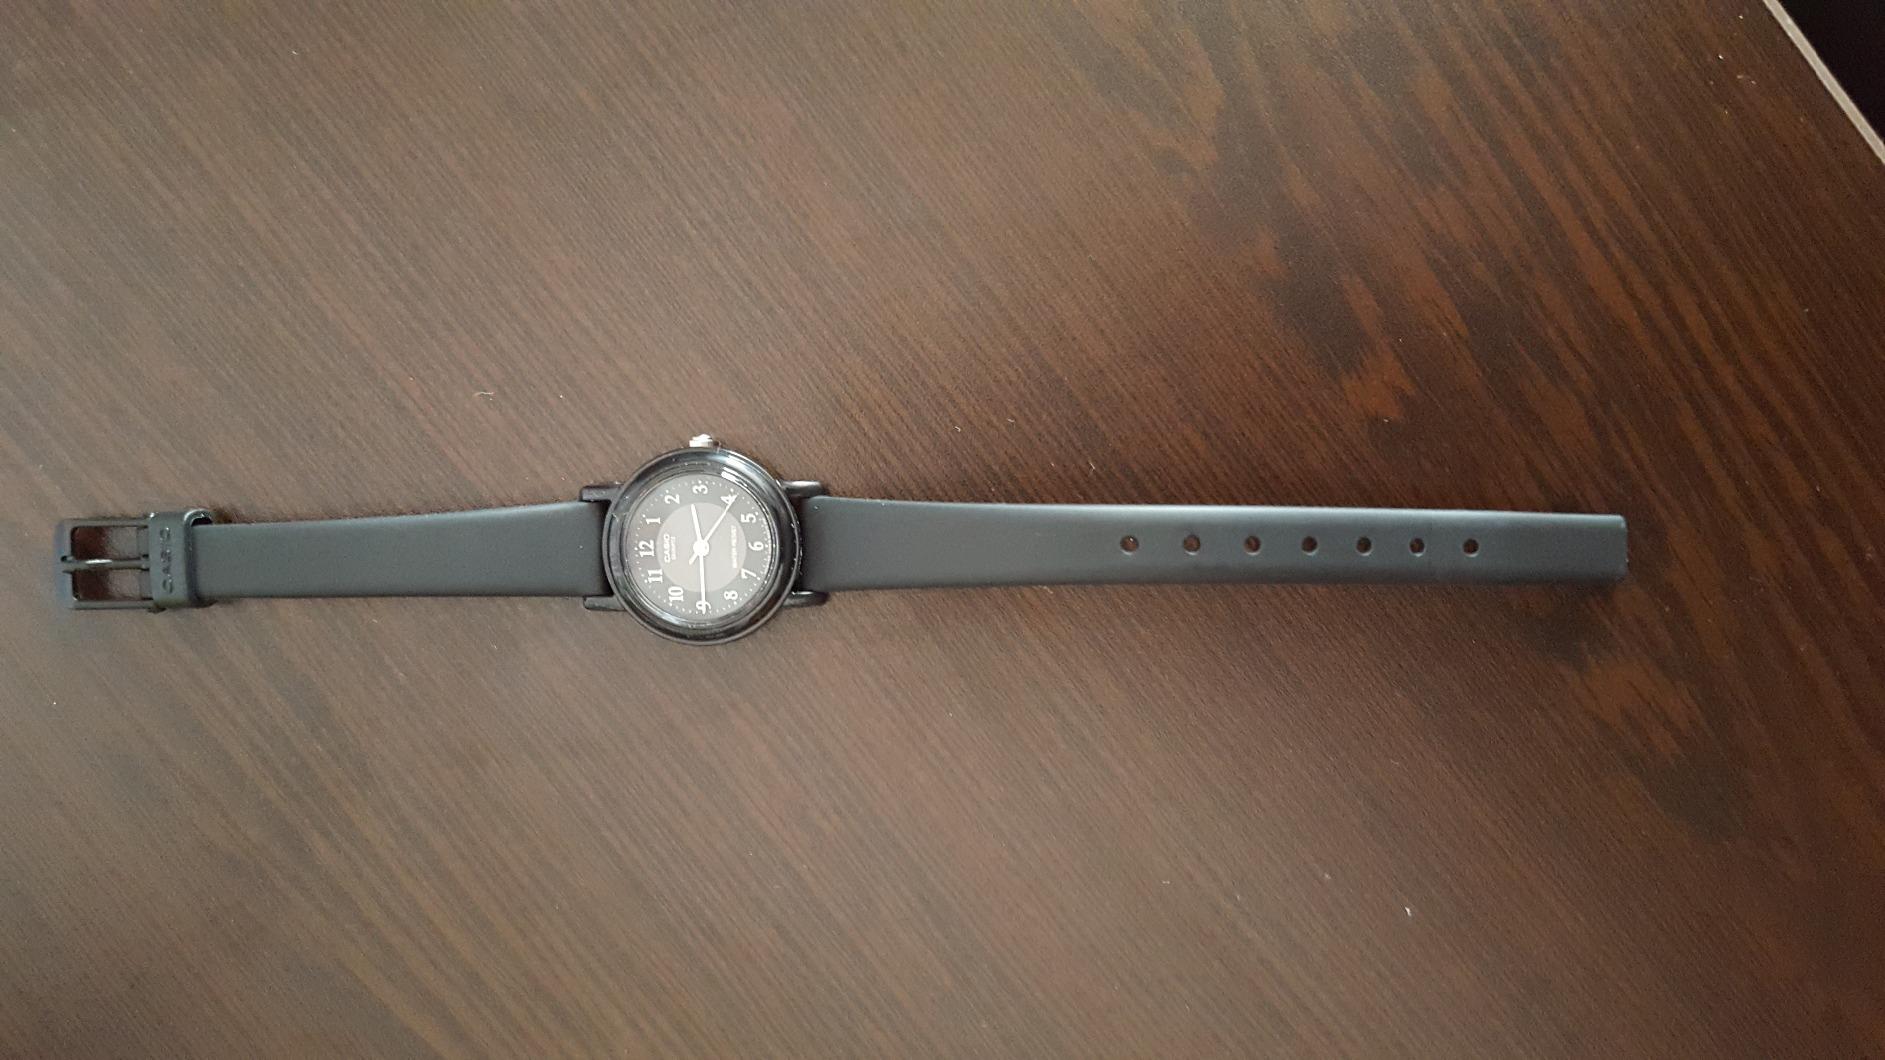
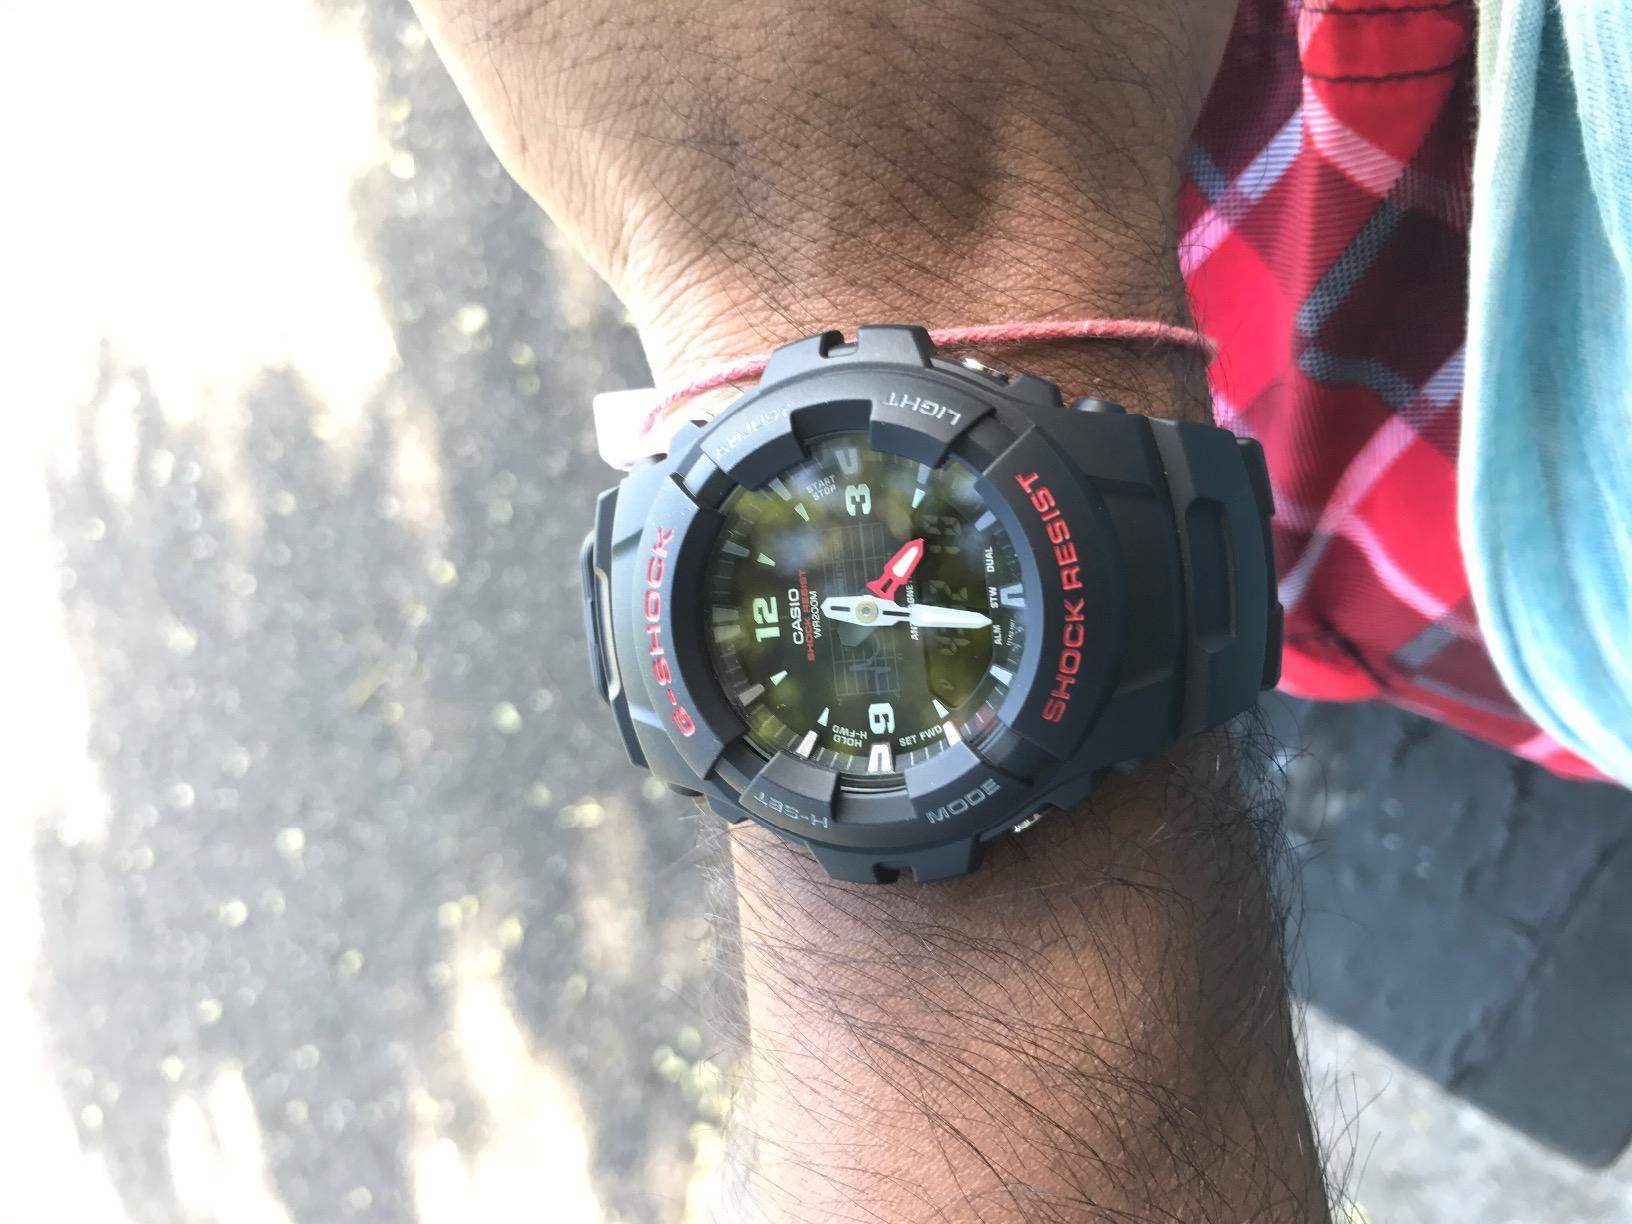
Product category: accessories_watch
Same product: no